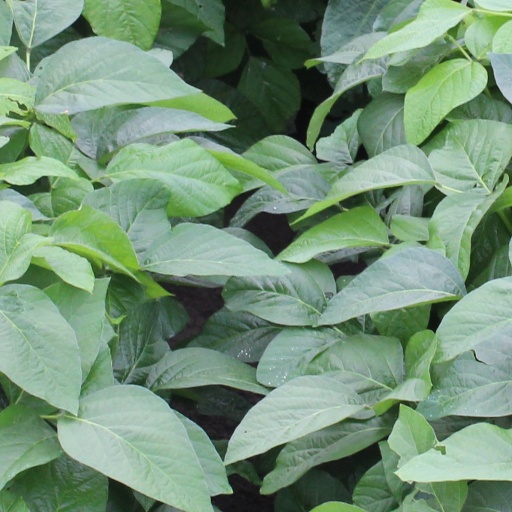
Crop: soybean